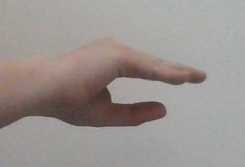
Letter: jeem